Cambrai

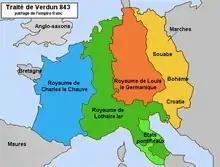
Following the Treaty of Verdun, Cambrai found itself as a "median" border city of the kingdom of Lothair I with the western lands of Charles the Bald

When the Treaty of Verdun in 843 split Charlemagne's empire into three parts, the county of Cambrai fell into Lothaire's kingdom. However, upon the death of Lothair II, who had no heir, king Charles the Bald tried to gain control of his kingdom by having himself consecrated at Metz. Cambrai thus reverted, but only briefly, to the Western Frankish Realm. In 870 the town was destroyed by the Normans.